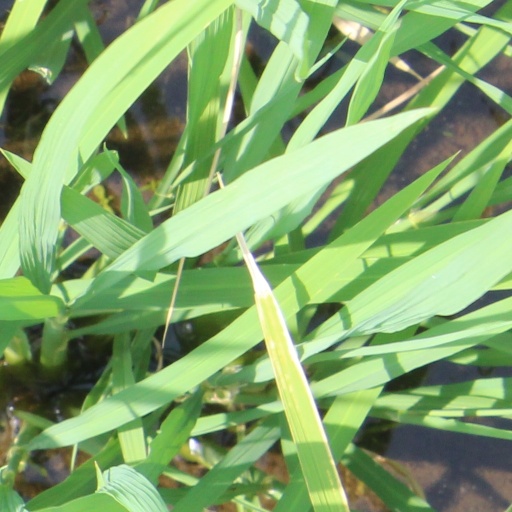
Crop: rice